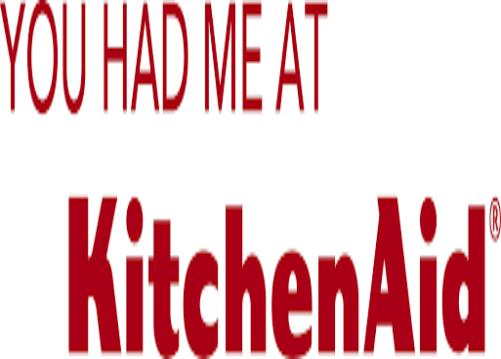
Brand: KITCHEN AID
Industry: Necessities